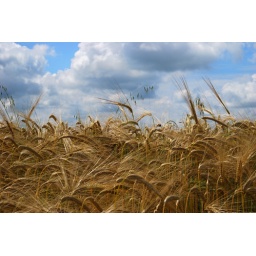
A golden hay field under a clouded sky - San Salvatore Monferrato - Italy